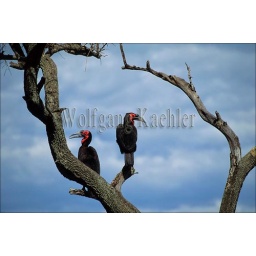
Kenya, masai mara, ground hornbills sitting in tree